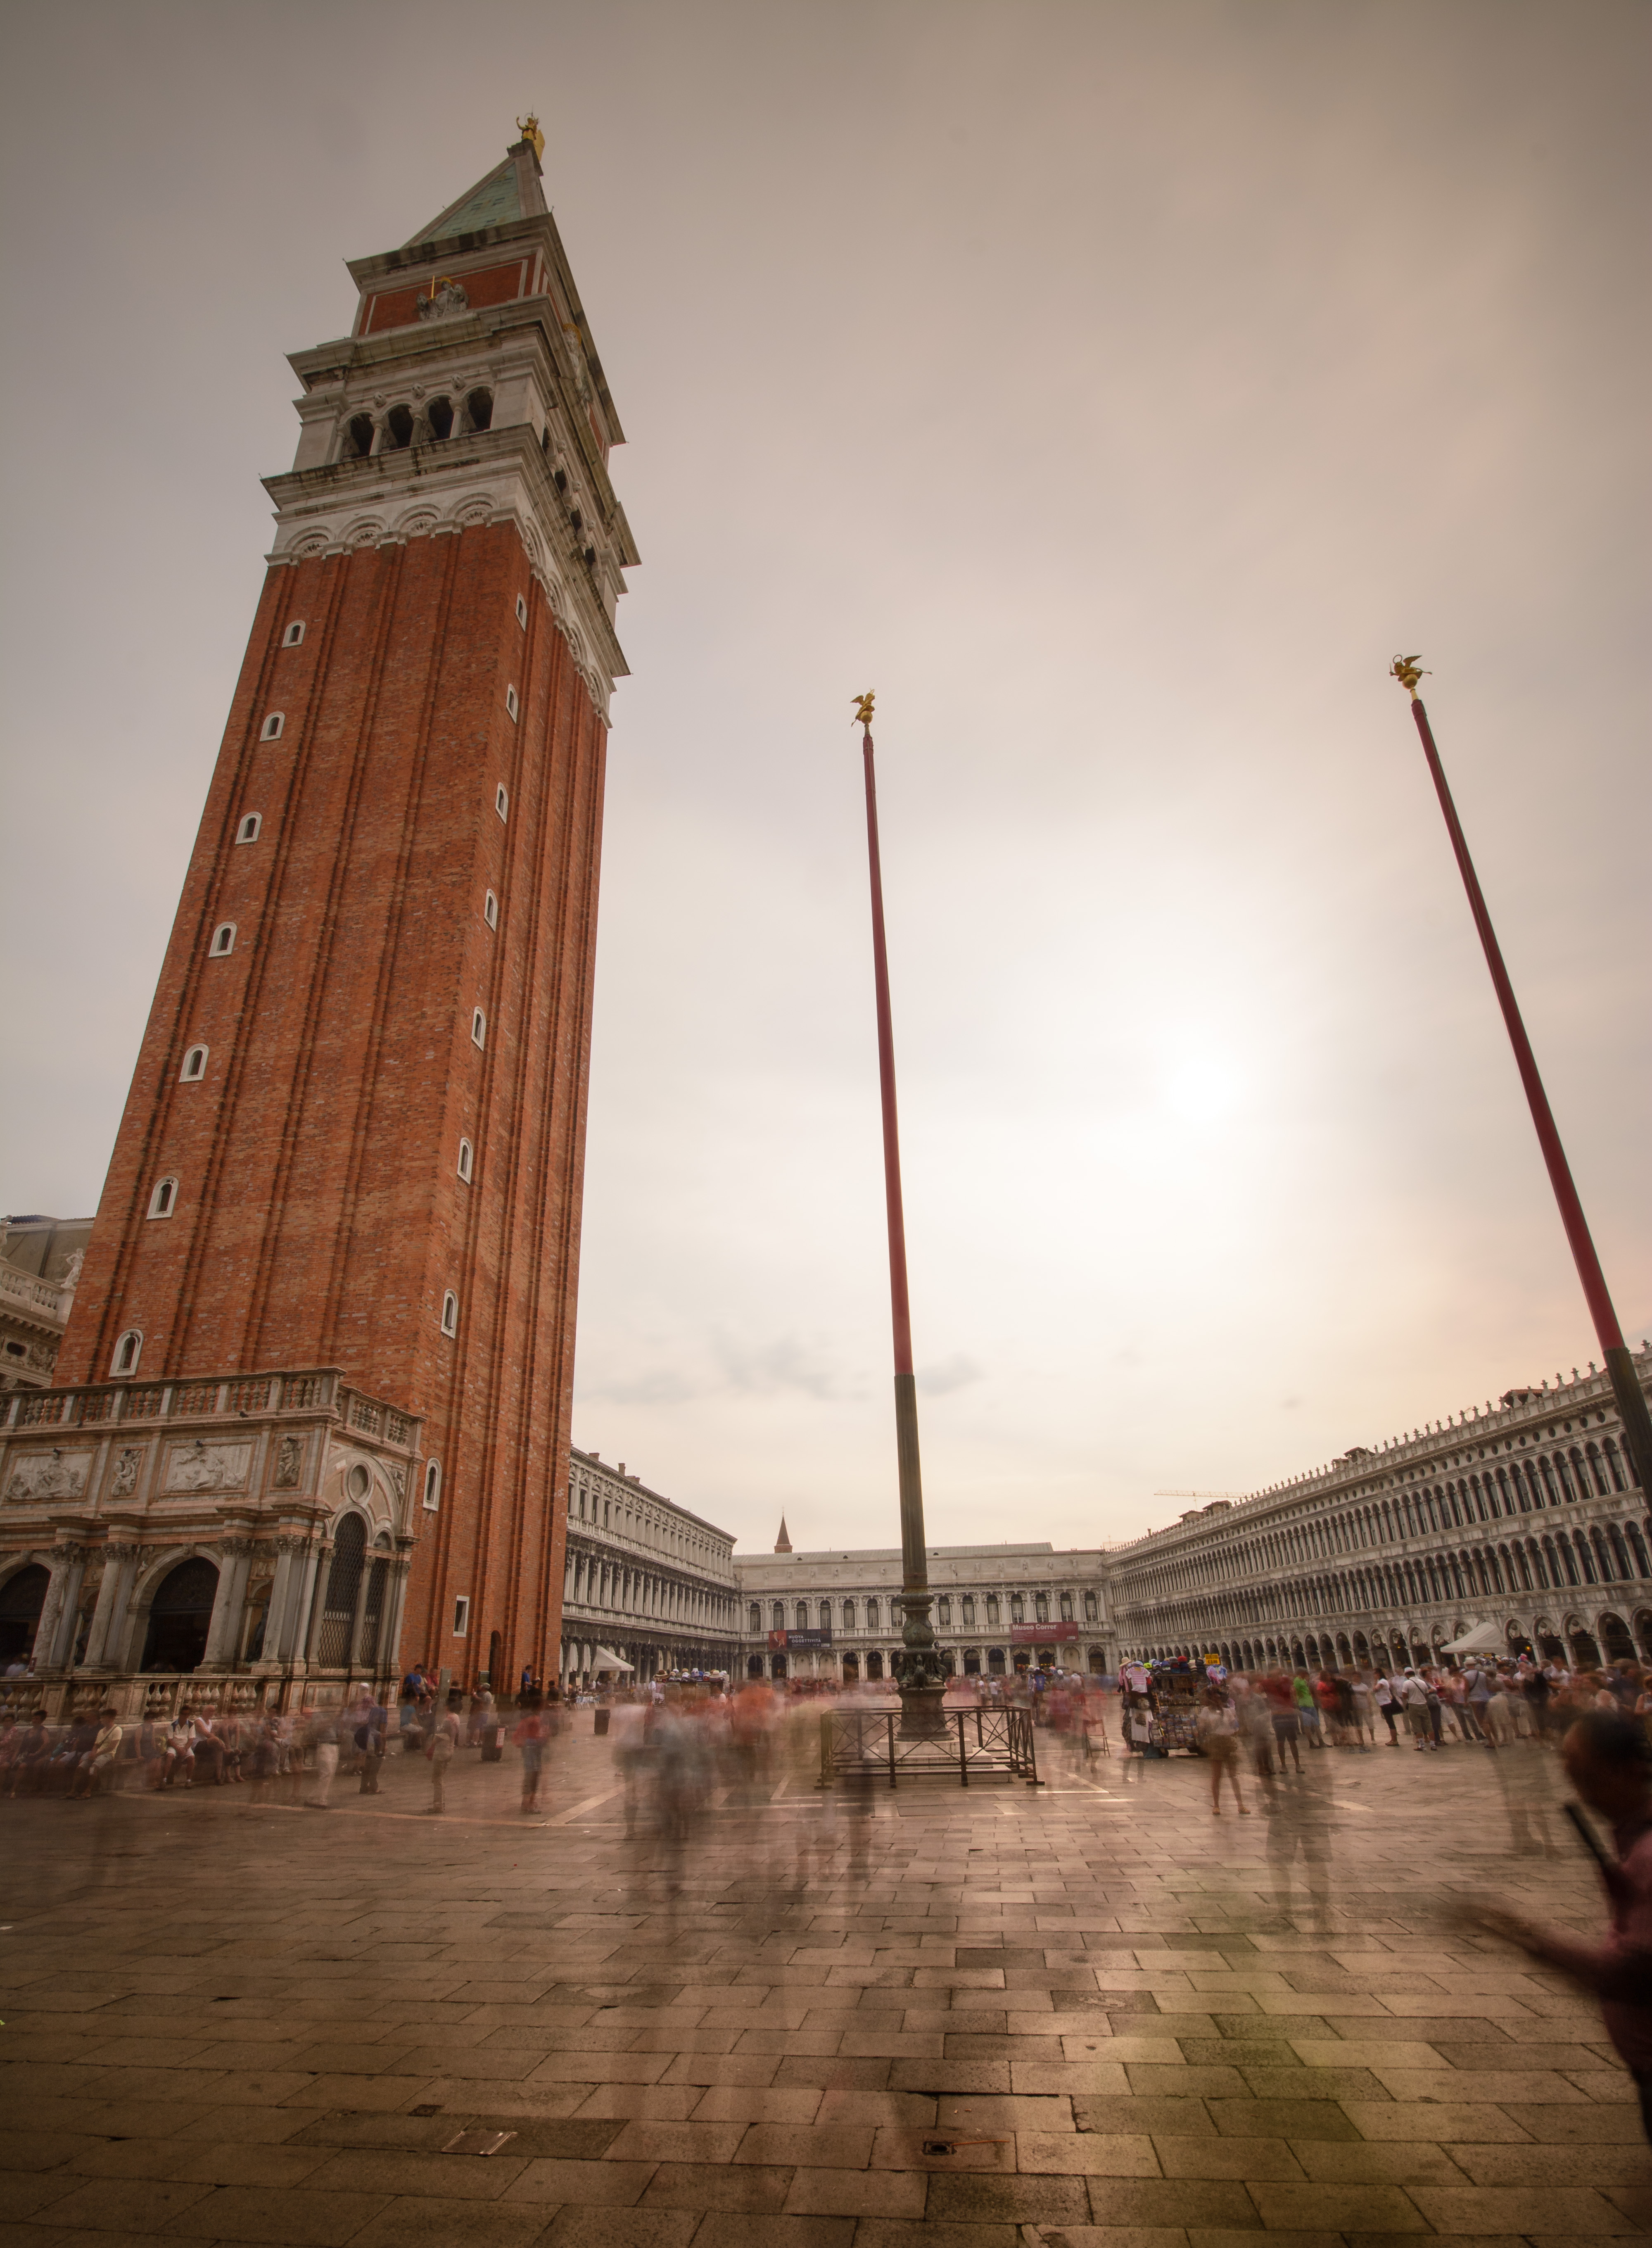
cityscape, reflection, tower, landmark, place of worship, temple, spire, shape, ancient history